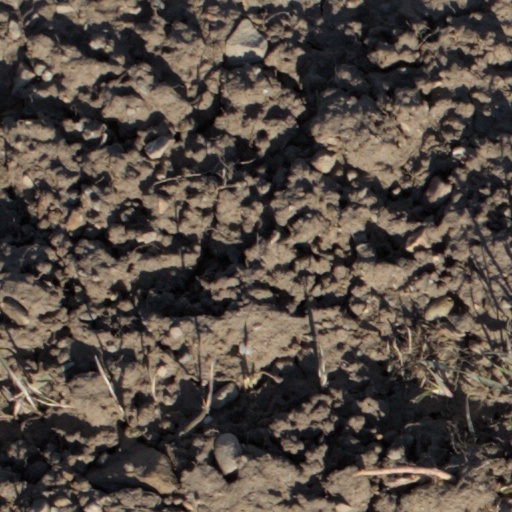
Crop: wheat